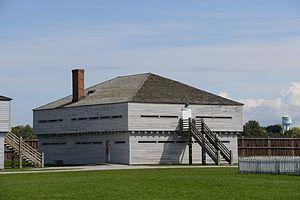
Cet article recense les lieux patrimoniaux de la municipalité régionale de Niagara inscrits au répertoire des lieux patrimoniaux du Canada, qu'ils soient de niveau provincial, fédéral ou municipal.